Paul Sullivan (radio)

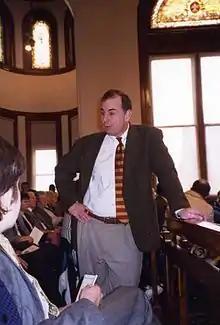
Paul Sullivan at Lowell City Hall

Paul Harold "Sully" Sullivan (May 24, 1957 – September 9, 2007) was an accomplished radio talk-show host of "The Paul Sullivan Show" on WBZ radio. He was best known for his blue-collar politics and plebeian attitude.